Sukhoi Su-2

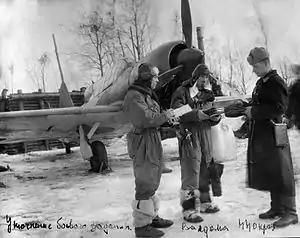
Su-2 flight crew and ground personnel

Although 910 Su-2s were built by the time production was discontinued in 1942, the aircraft was obsolete and underarmed by the start of the Great Patriotic War. In combat, the Su-2 ground attack aircraft squadrons suffered heavy losses against the Germans, with some 222 aircraft destroyed. From 1942, the Su-2 was withdrawn from the frontline and replaced by Ilyushin Il-2, Petlyakov Pe-2 and Tupolev Tu-2 bombers. The Su-2 was relegated to a training and reconnaissance role. However, due to a critical shortage of aircraft in early World War II, some Su-2s were used as emergency fighters.